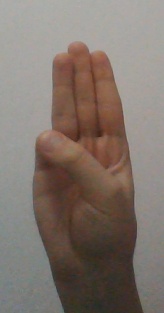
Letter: thaa